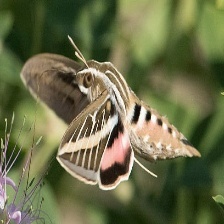
Species: WHITE LINED SPHINX MOTH